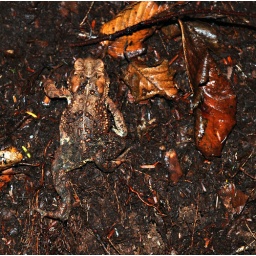
Little guy blends in nicely with his background, the forest floor at Swallow Falls State Park in Western Maryland.